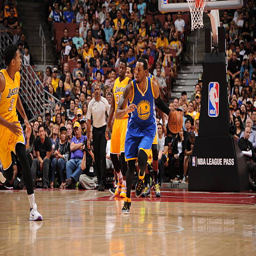
# brings the ball up court against sports team during a preseason game .